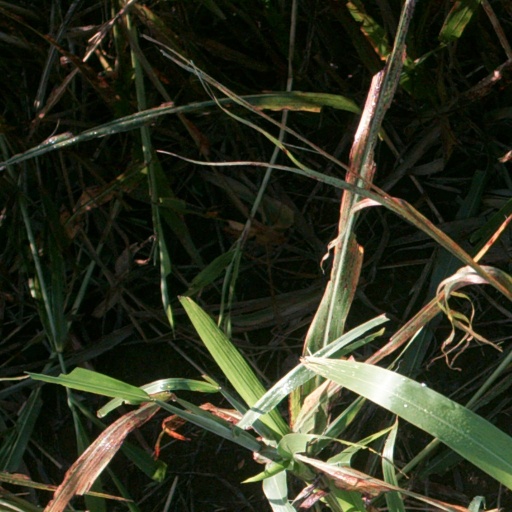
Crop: sorghum